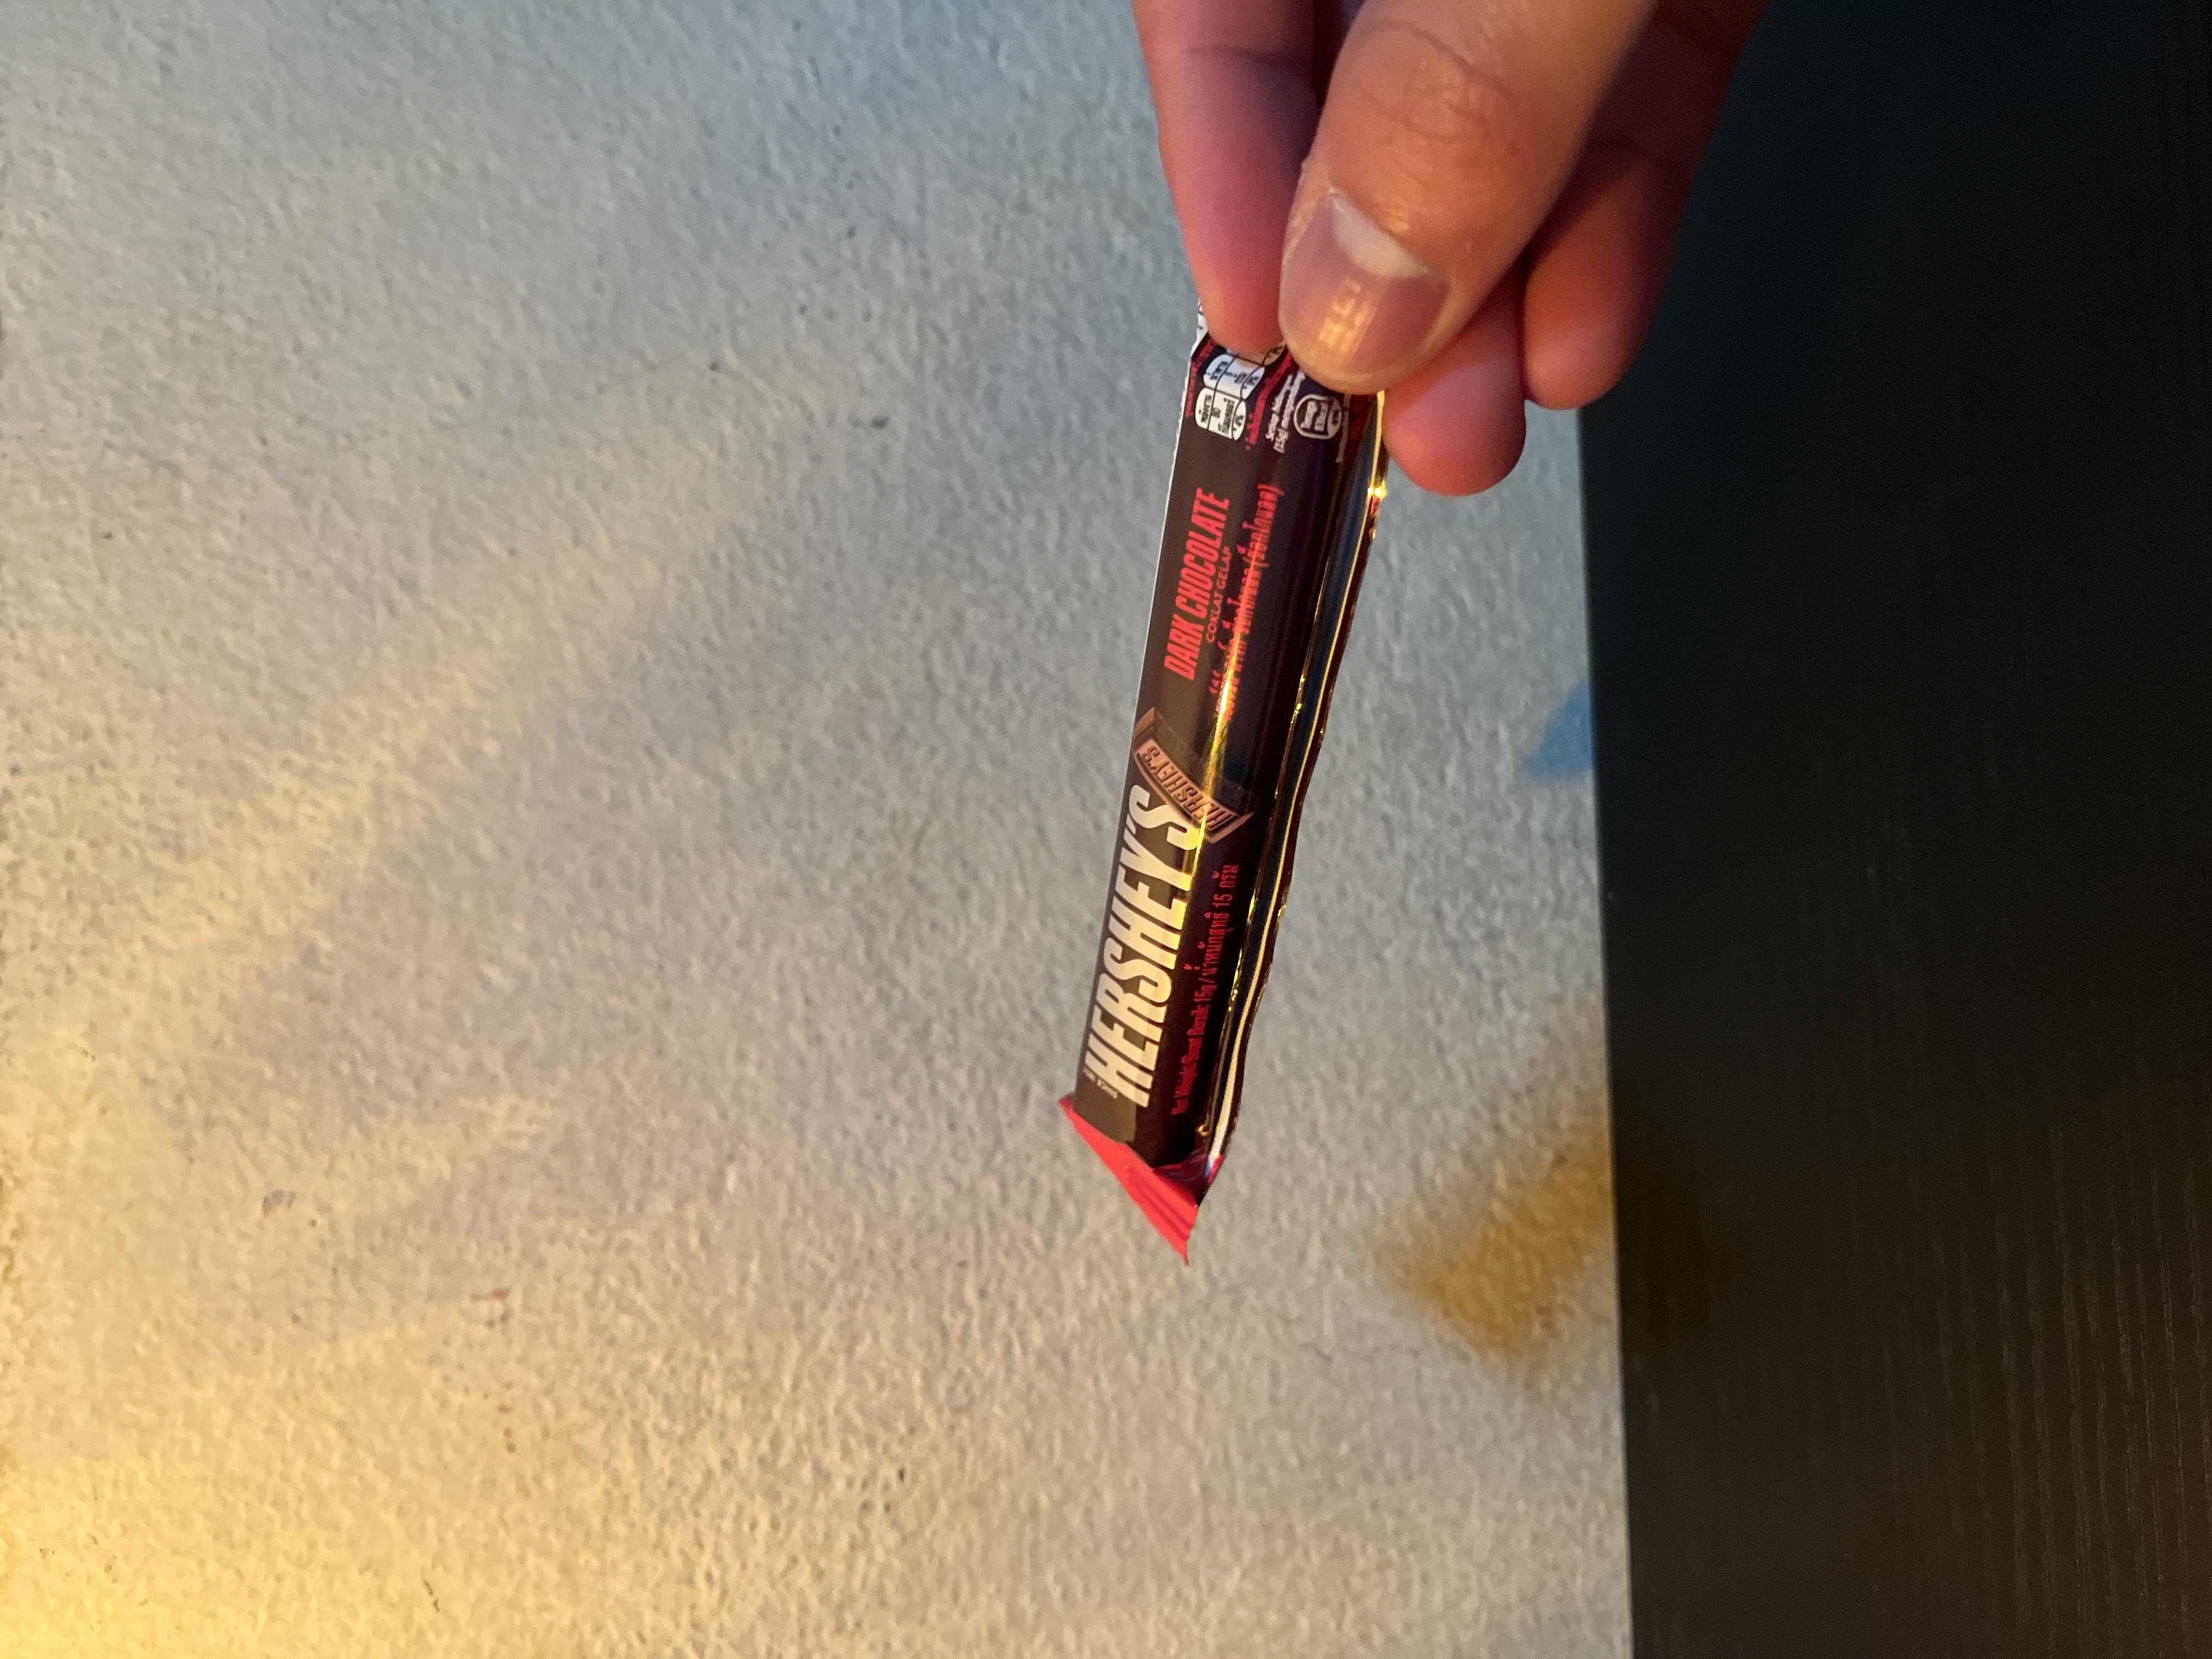
Label: plastics